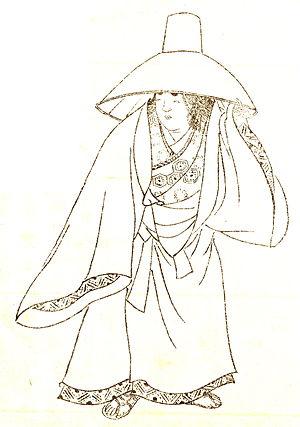
Izumi Shikibu est une poétesse japonaise de l'époque Heian. Elle serait née vers 970. Sa date de décès est inconnue. Elle est membre des Trente-six poètes immortels du Moyen-âge et des trente-six poétesses éternelles. C'est une contemporaine de Murasaki Shikibu et d'Akazome Emon à la cour de Joto Mon'in. Un de ses poèmes fait partie du Hiakunin Isshu.